Go! Go! Break Steady

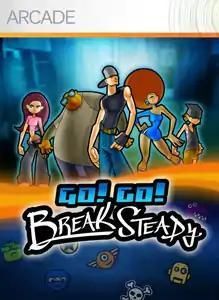

Go! Go! Break Steady is a breakdancing-themed puzzle game developed by Little Boy Games and published by Microsoft Game Studios for Xbox 360 via Xbox Live Arcade. The game was released on July 23, 2008.